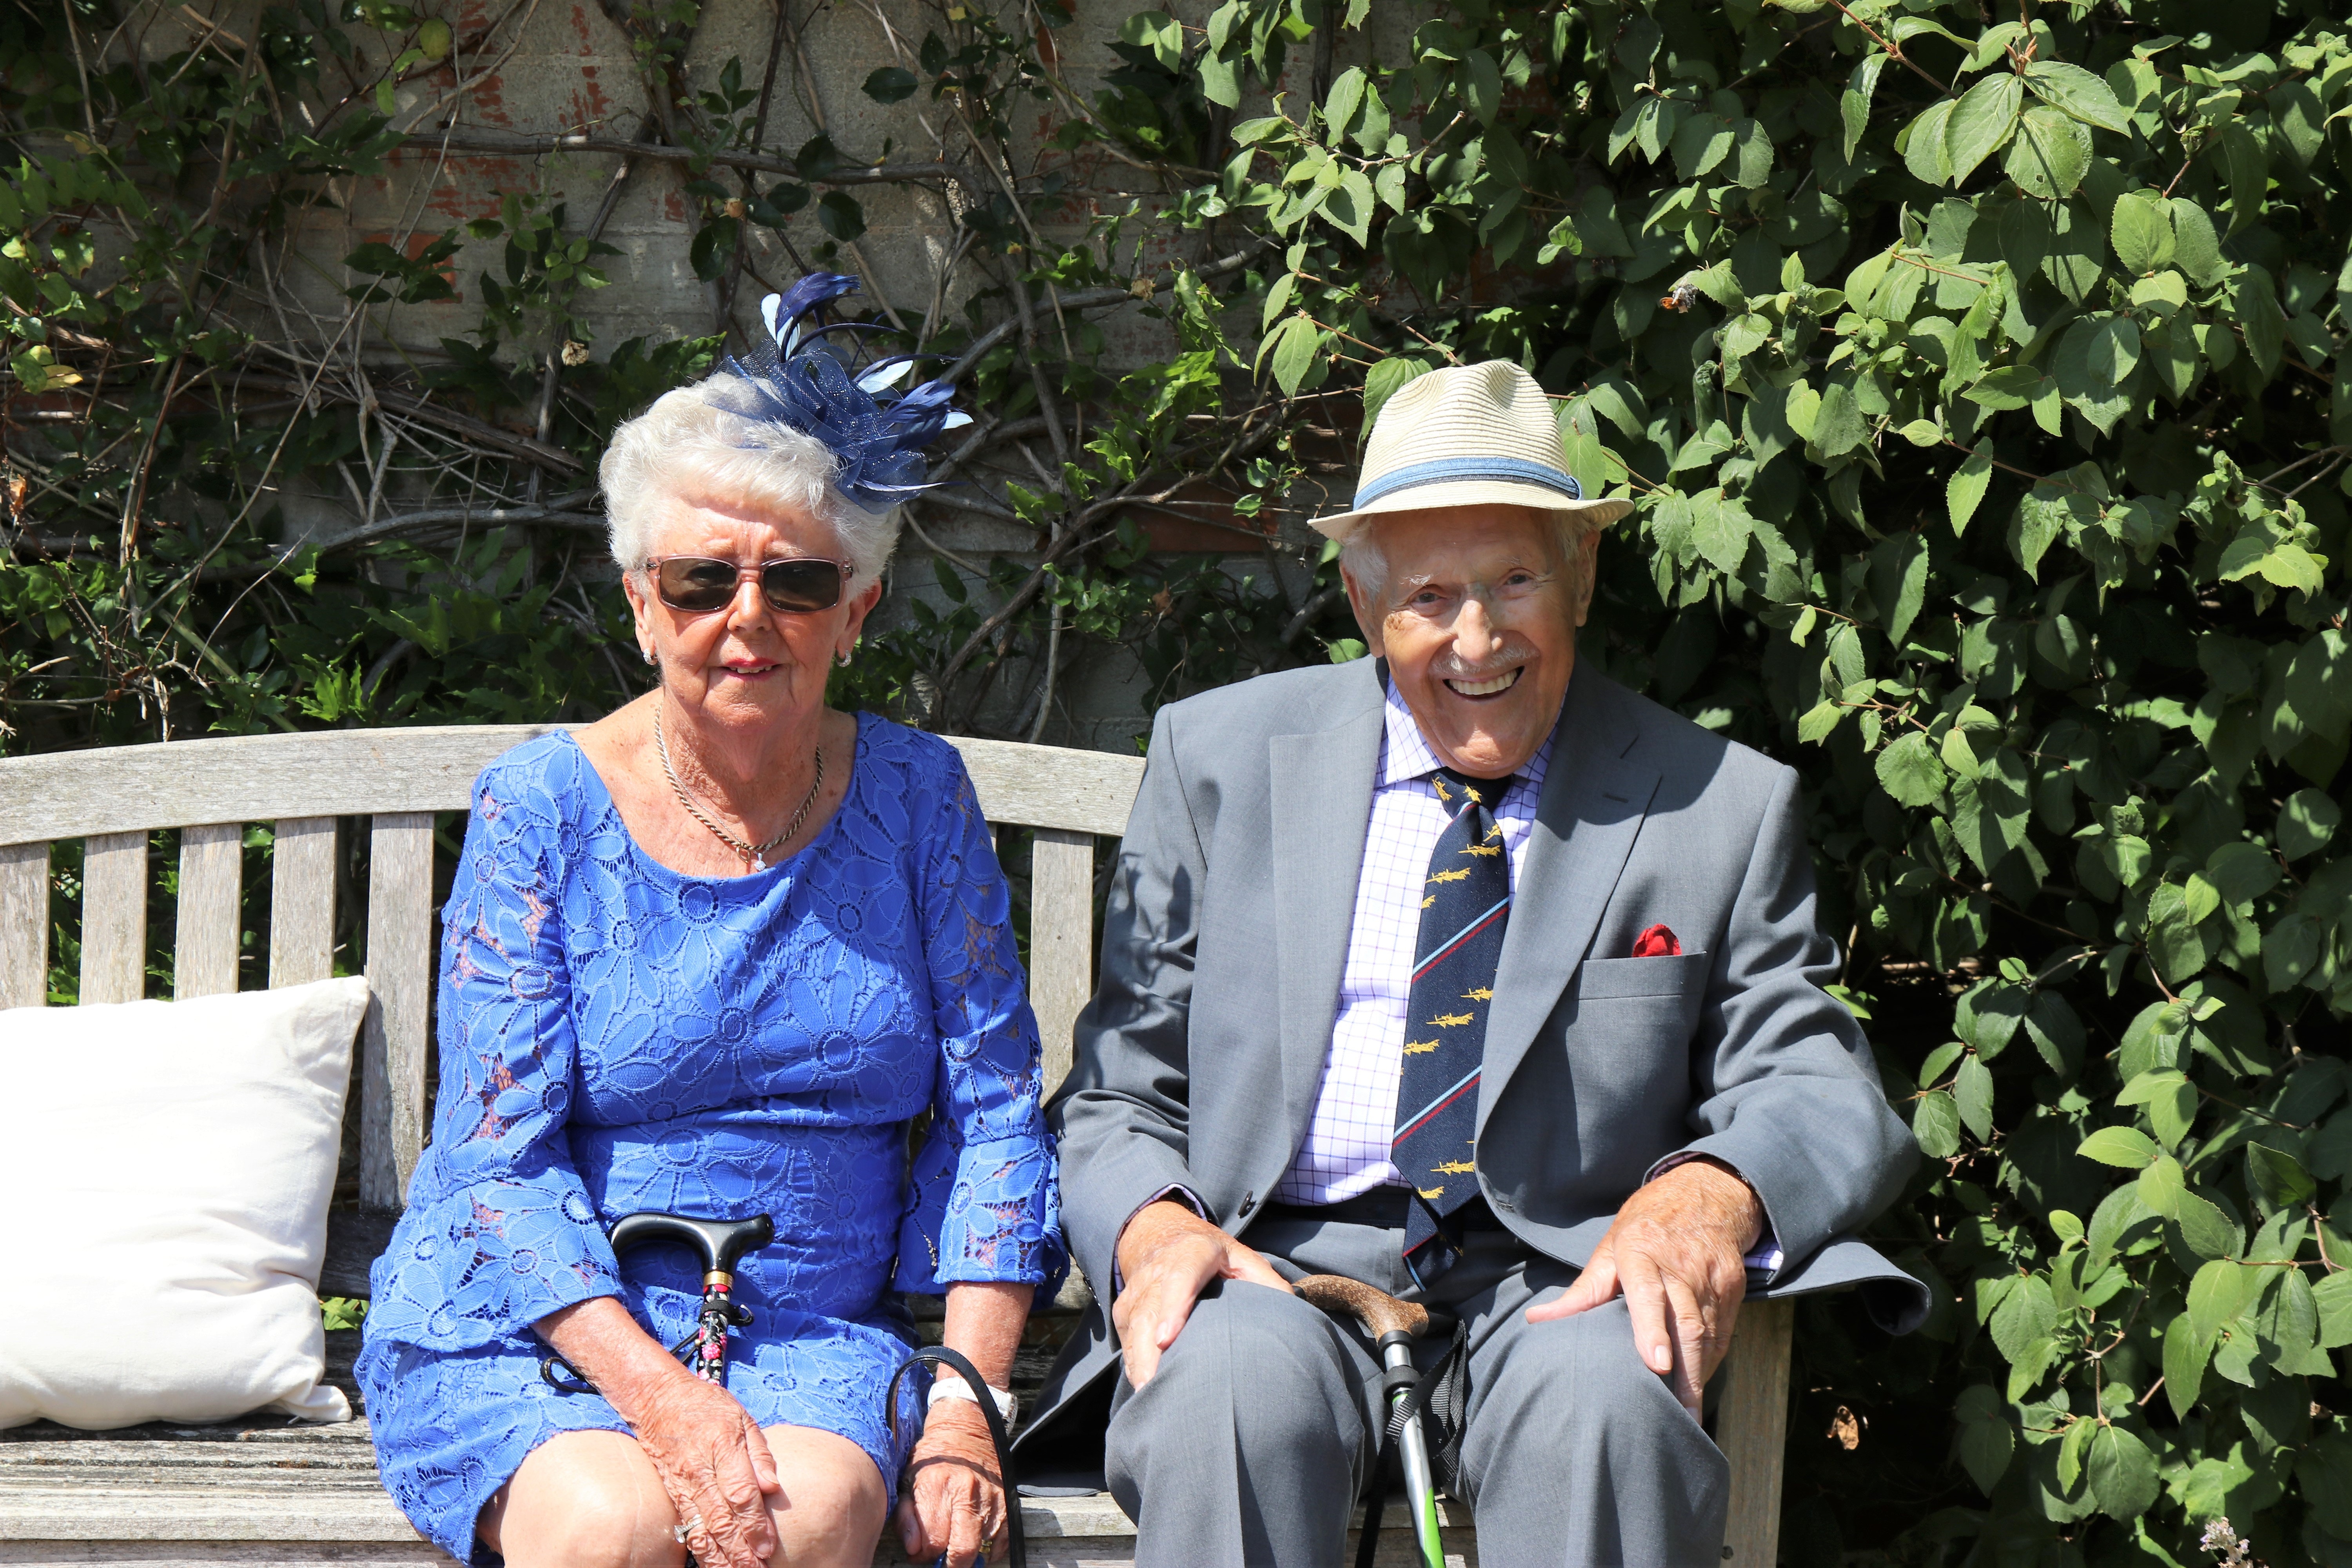
senior citizen, tree, plant, community, recreation, fun, event, tourism, vacation